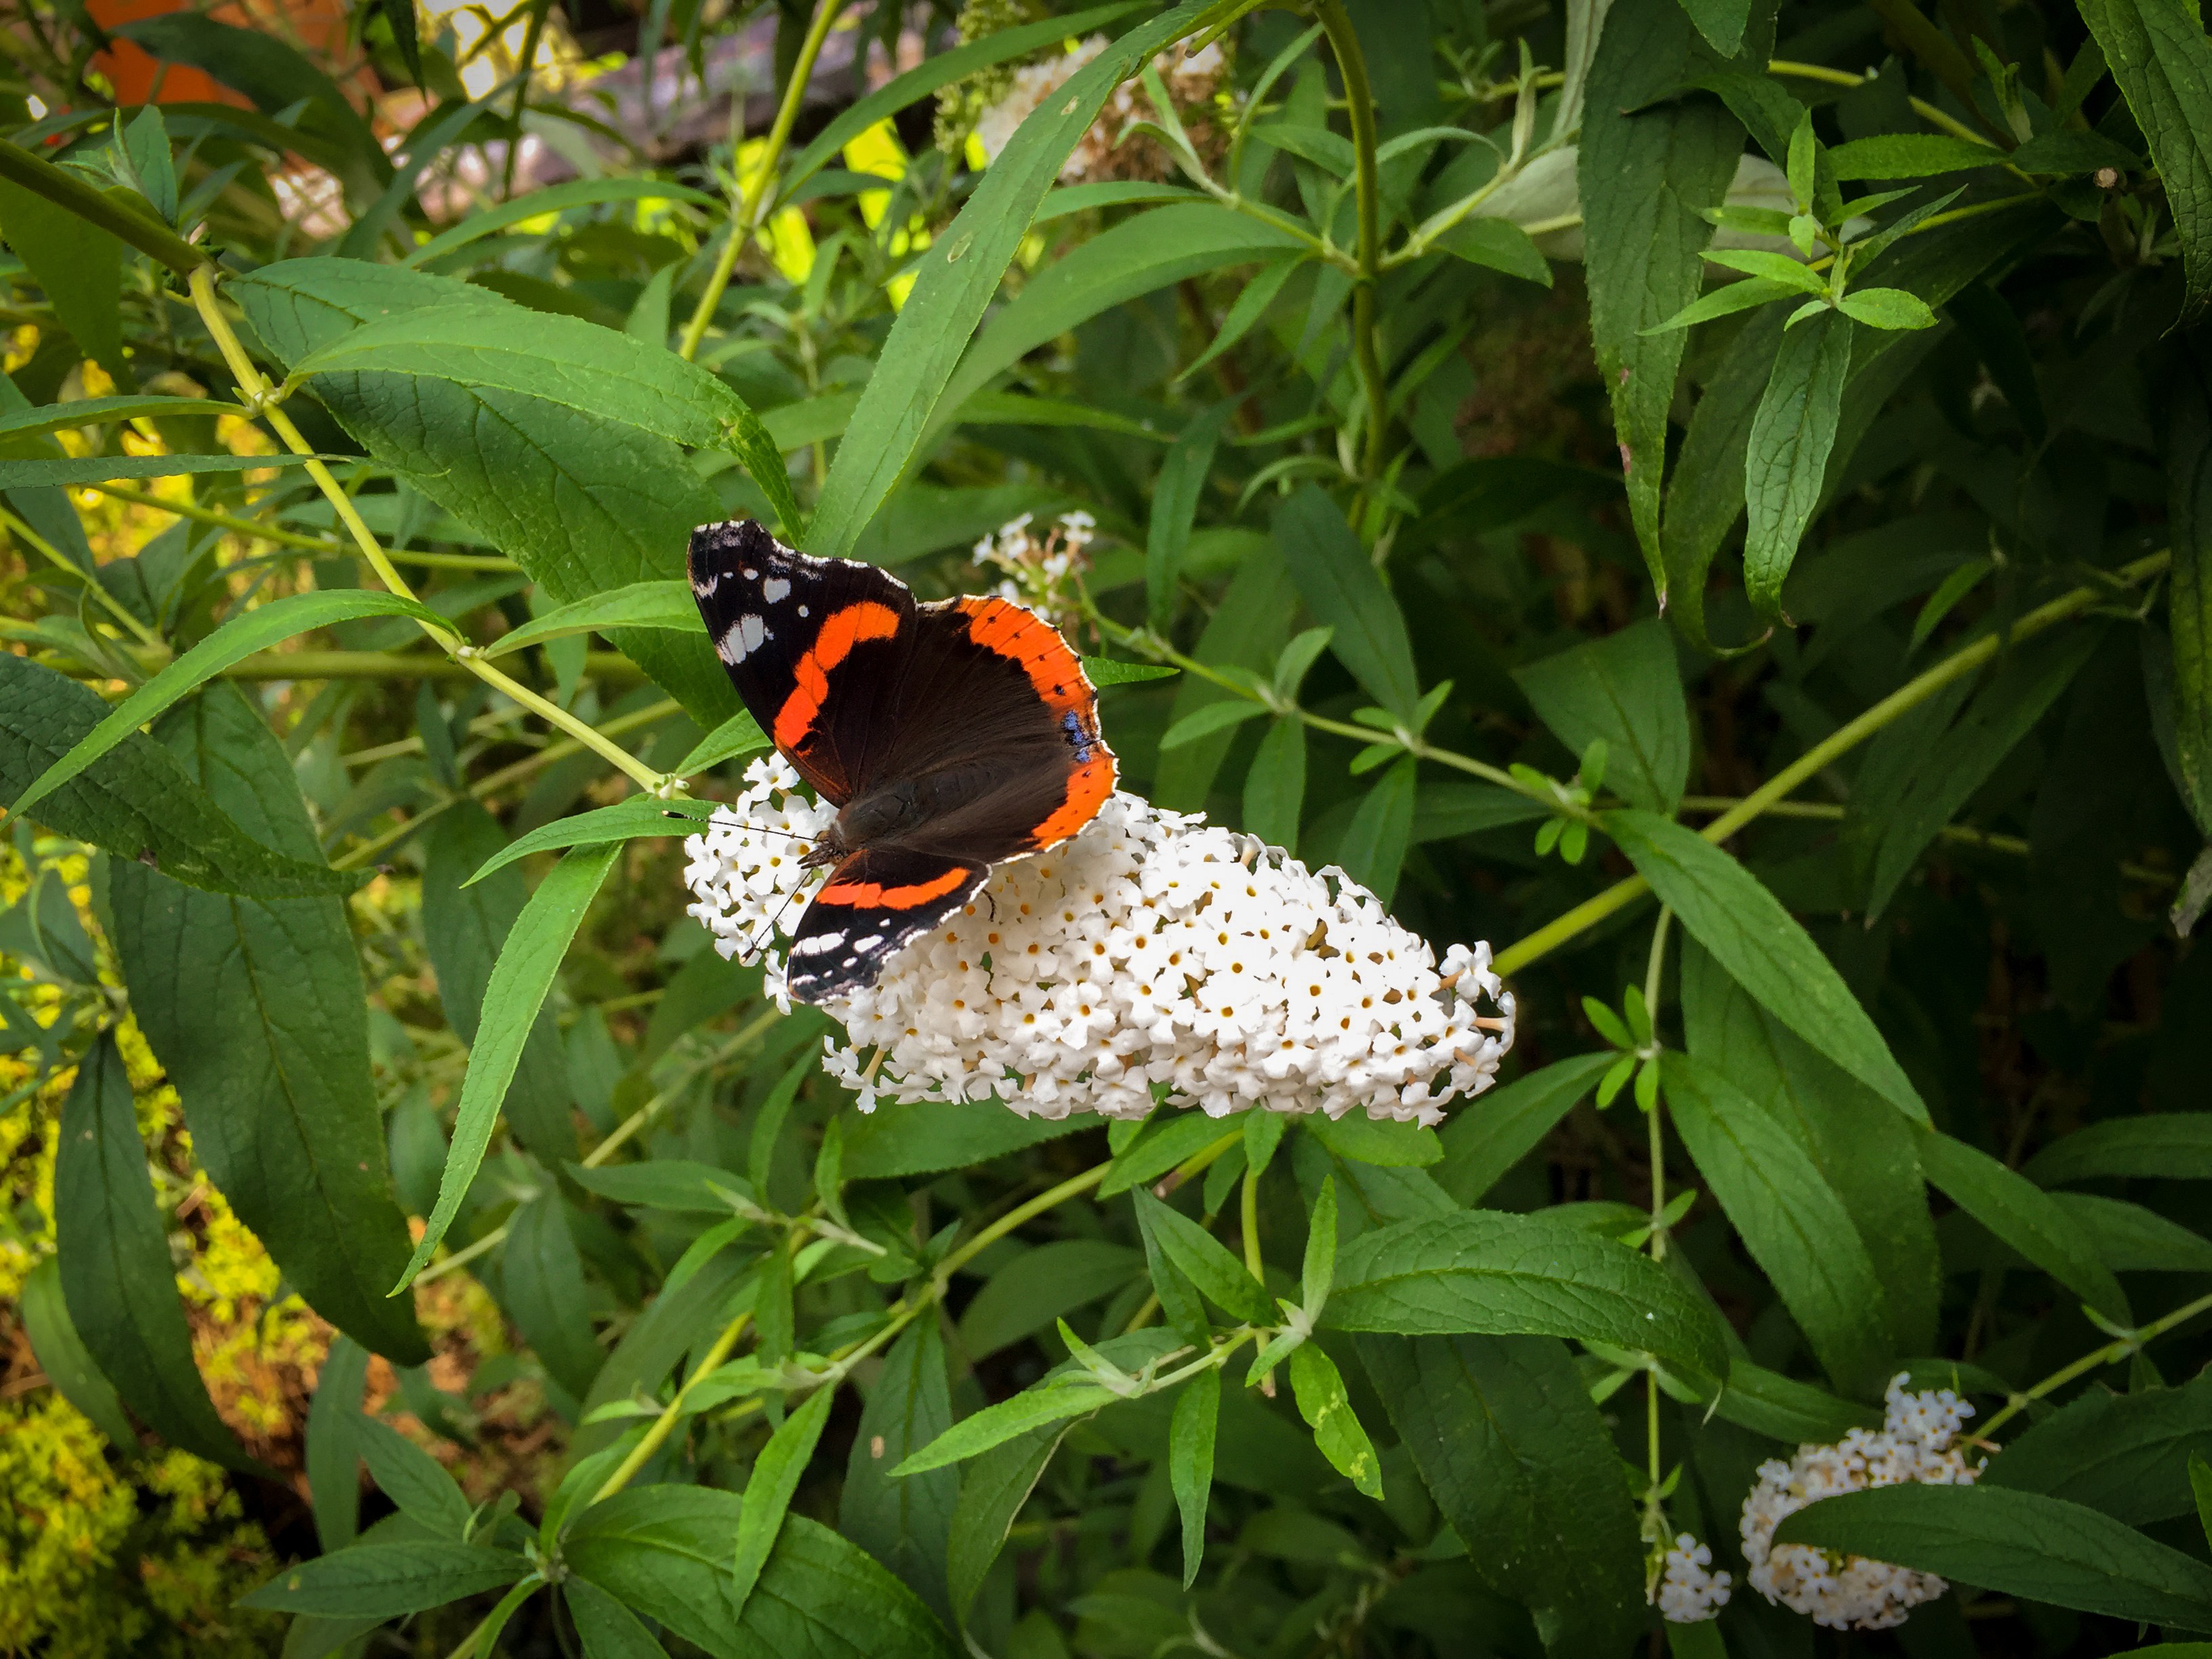
nature, leaf, flower, wildlife, jungle, insect, botany, butterfly, colorful, garden, flora, fauna, invertebrate, flowers, animals, insects, common, bugs, tropics, nectar, moths and butterflies